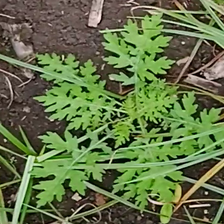
Weed species: Gajar_gavat_(Parthenium hysterophorus)